Sir John Hanmer, 1st Baronet

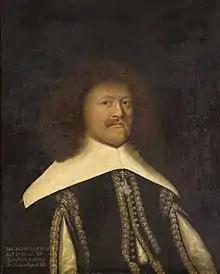
A painting of John Hanmer by Cornelis Janssens van Ceulen

Sir John Hanmer, 1st Baronet (1590–1624) was an English politician who sat in the House of Commons in 1624.